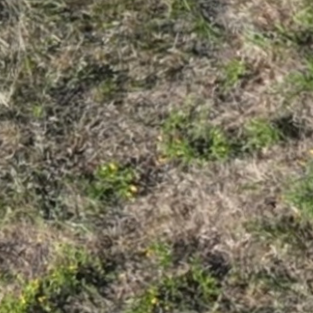
Month: july